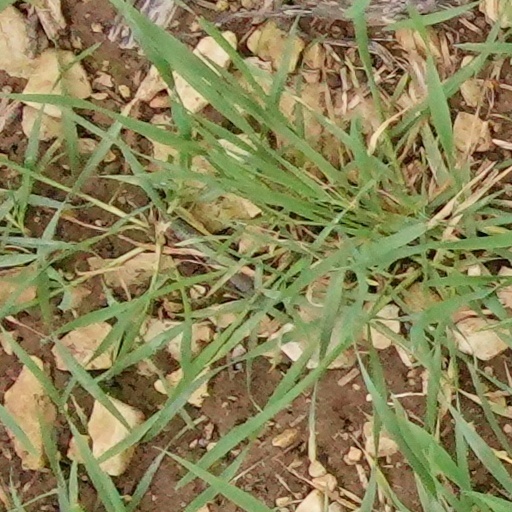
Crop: wheat